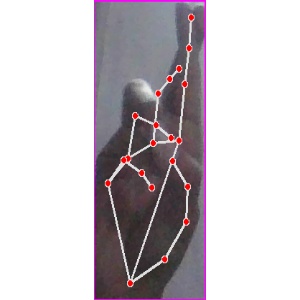
अक्षर: र